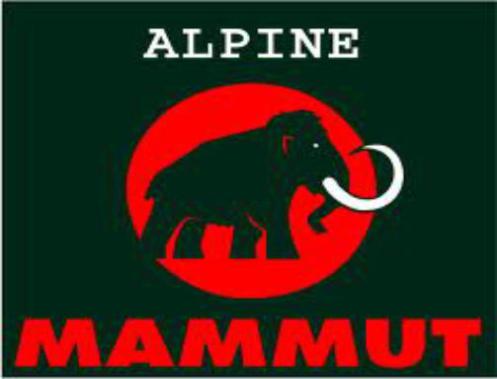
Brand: mammut
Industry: Sports